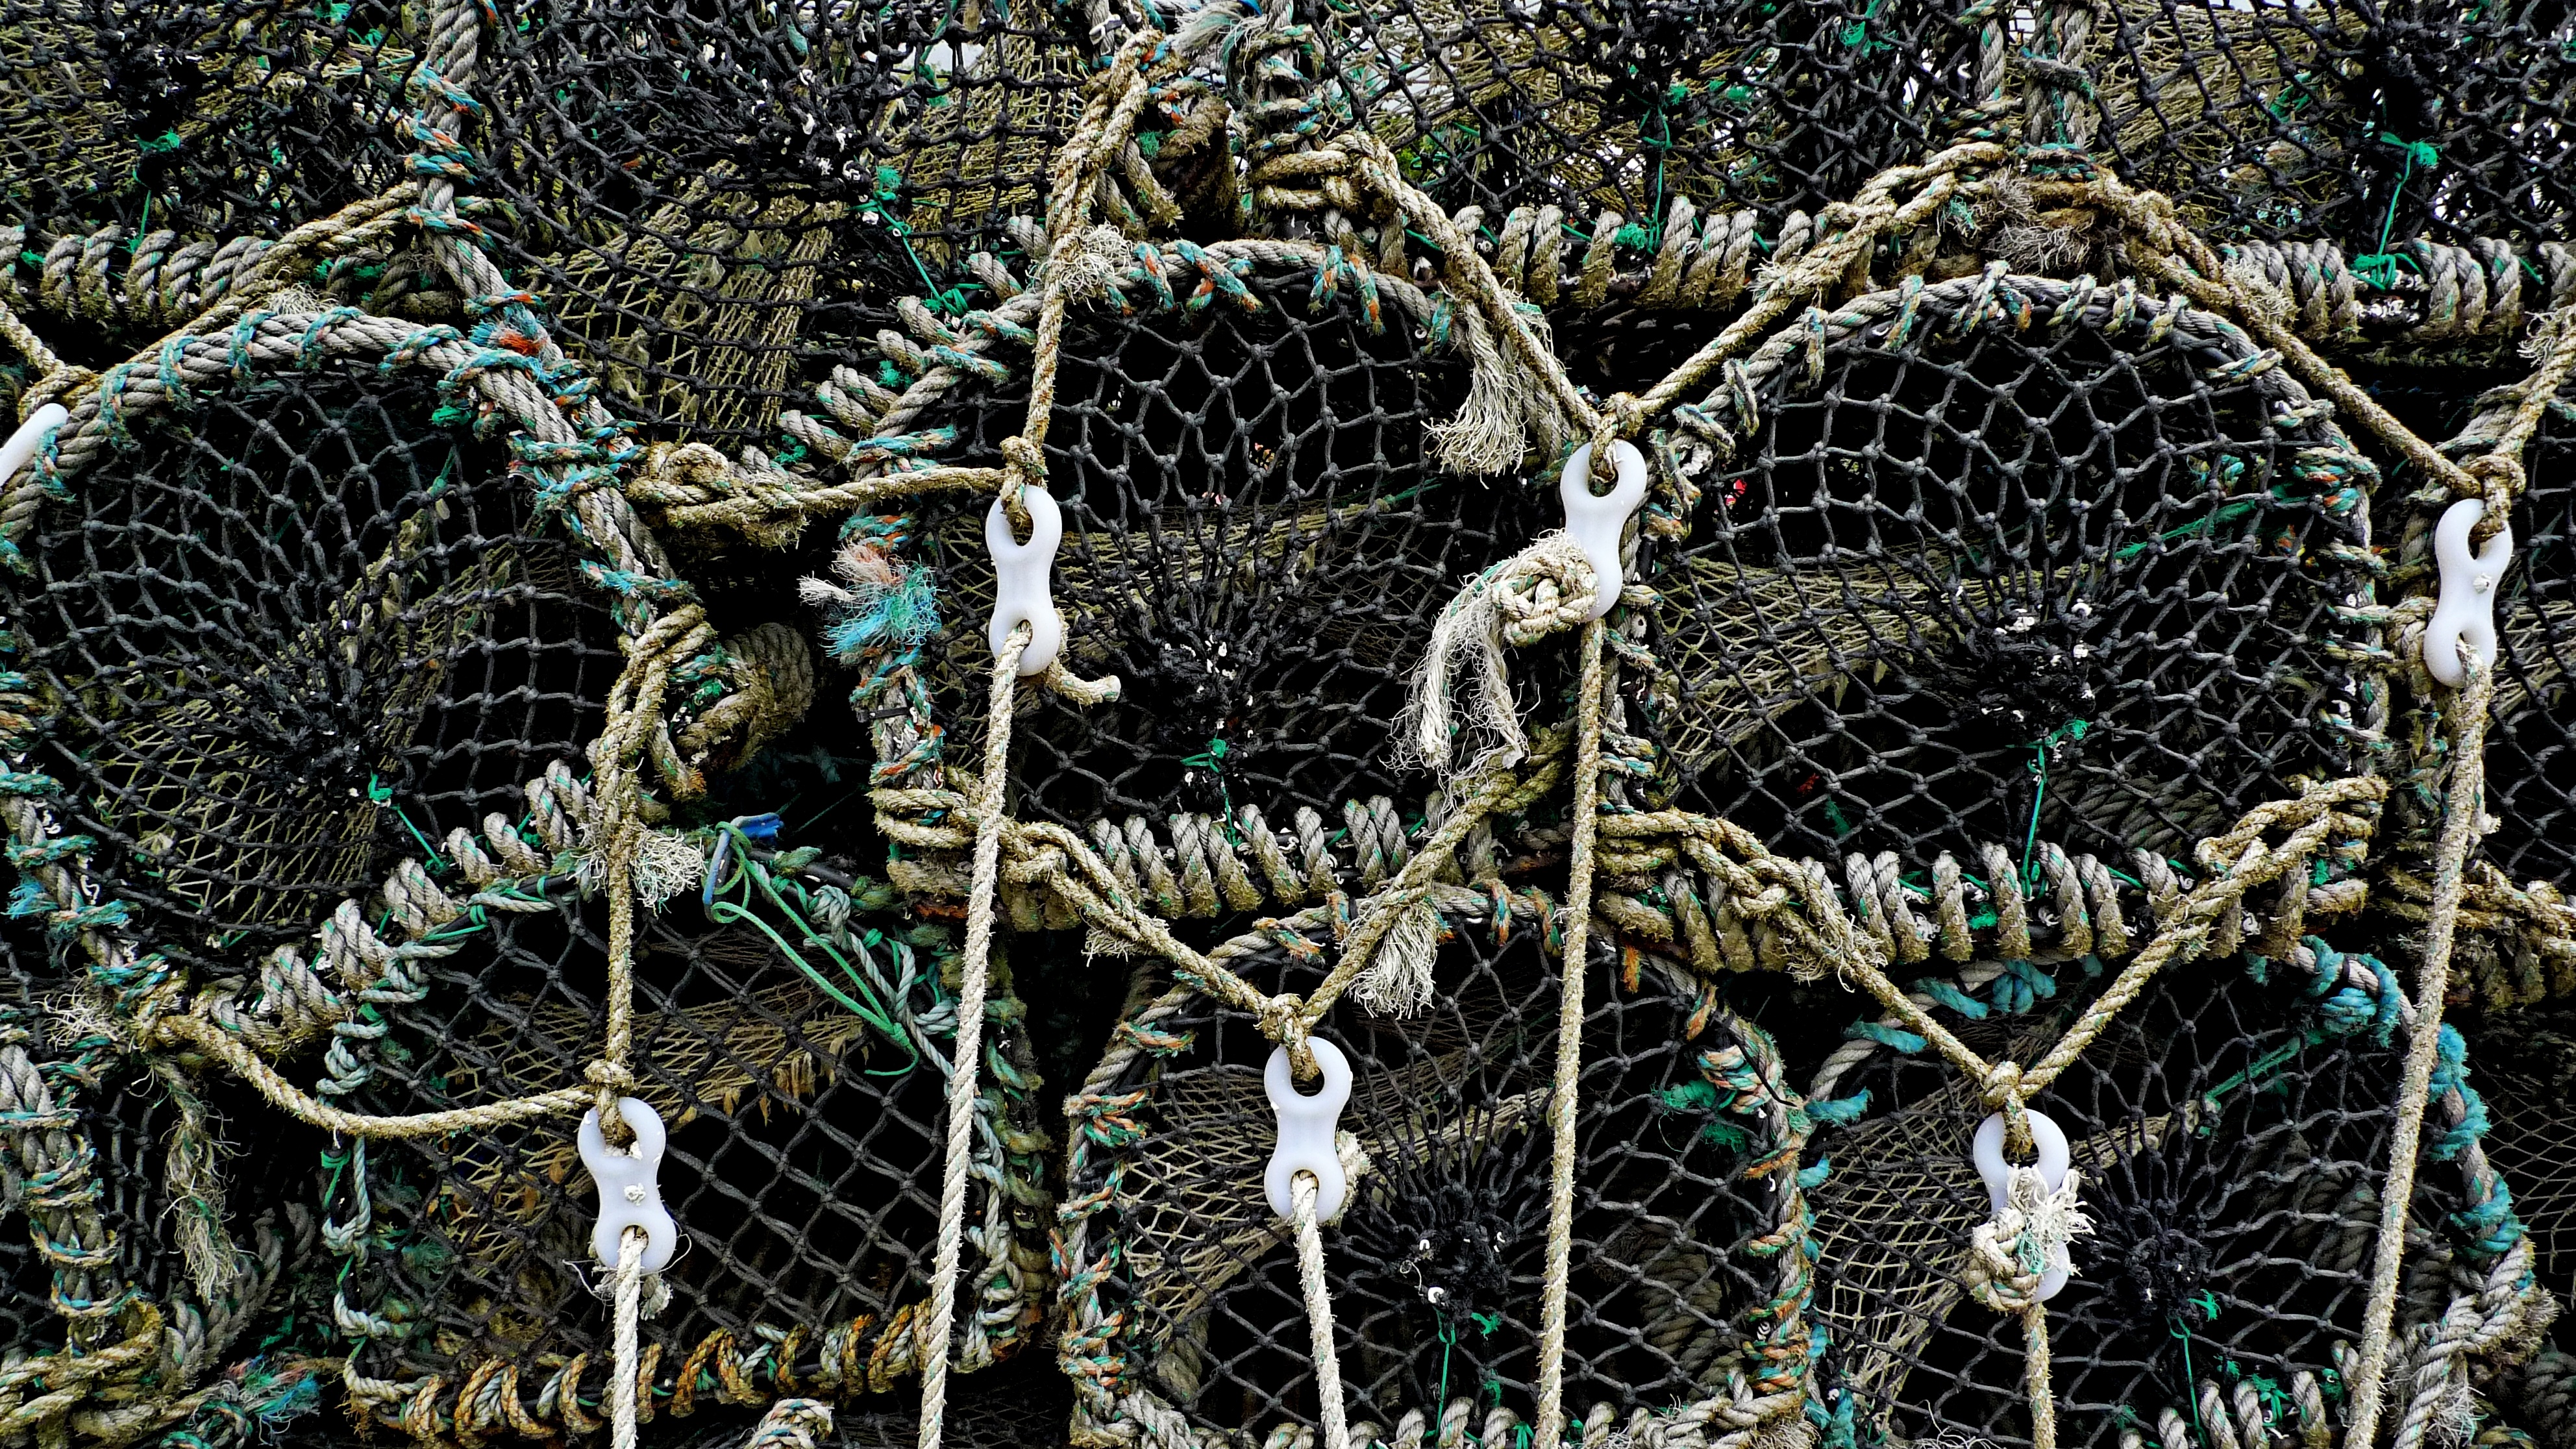
rope, pier, pot, pile, equipment, fishing, seafood, harbor, stack, fish, lobster, crustacean, net, marine, mesh, catch, trap, fishery, crayfish, tackle, tied, fishing net, lashing, creel, lashed, outdoor structure